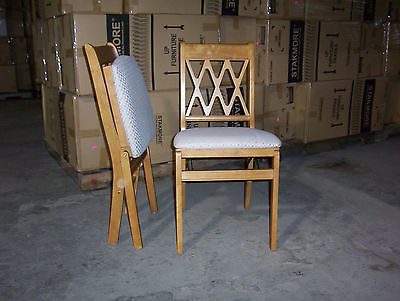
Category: chair